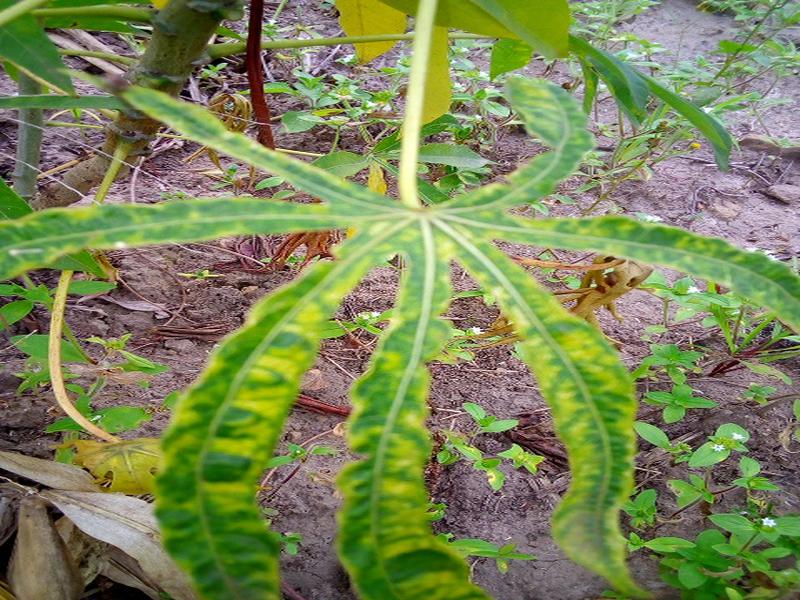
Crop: cassava
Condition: mosaic_disease